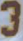
Number: 3